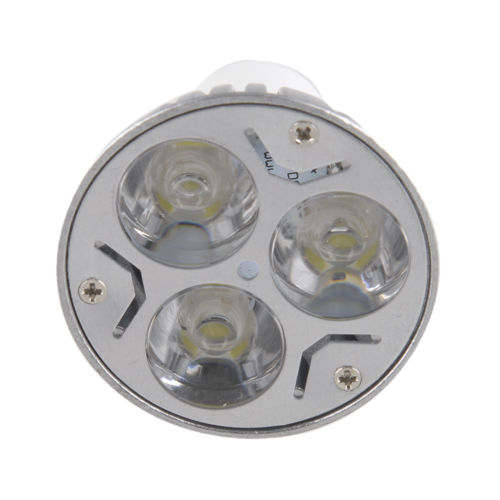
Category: lamp